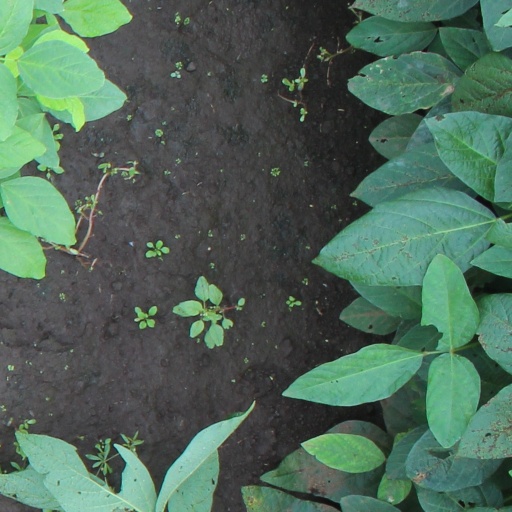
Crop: soybean